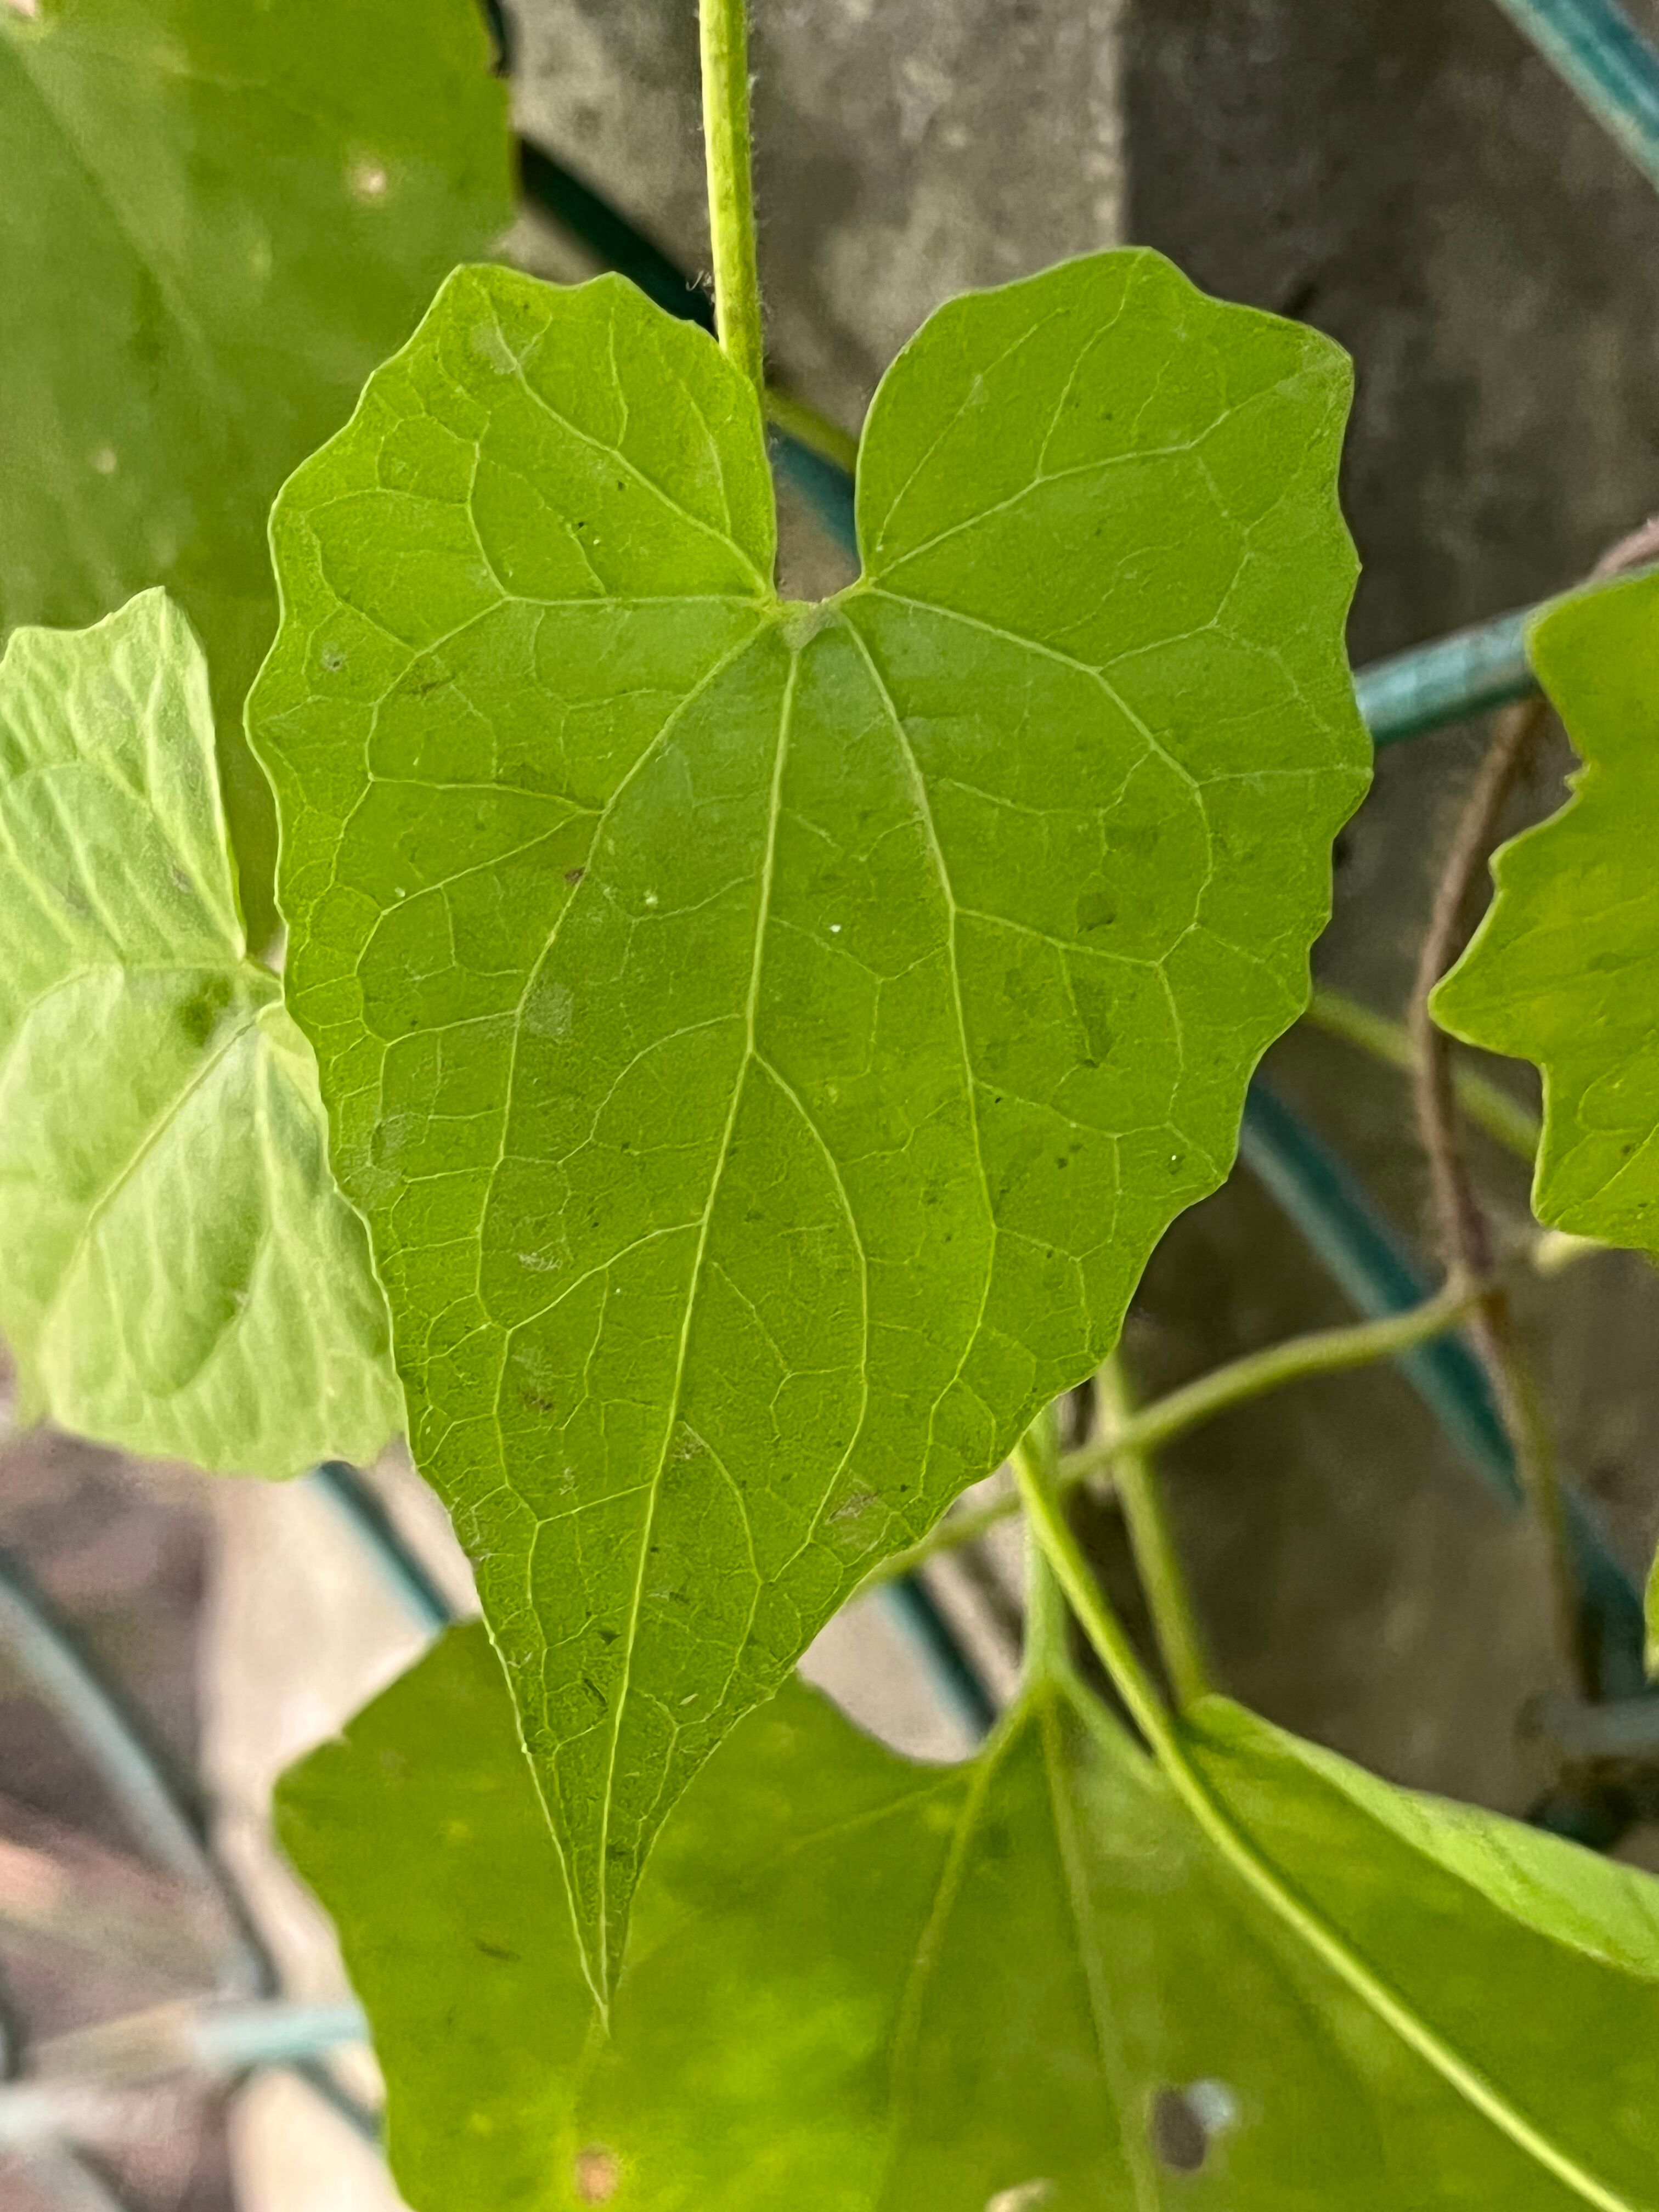
Plant species: mikania-micrantha